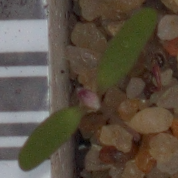
Label: fat_hen